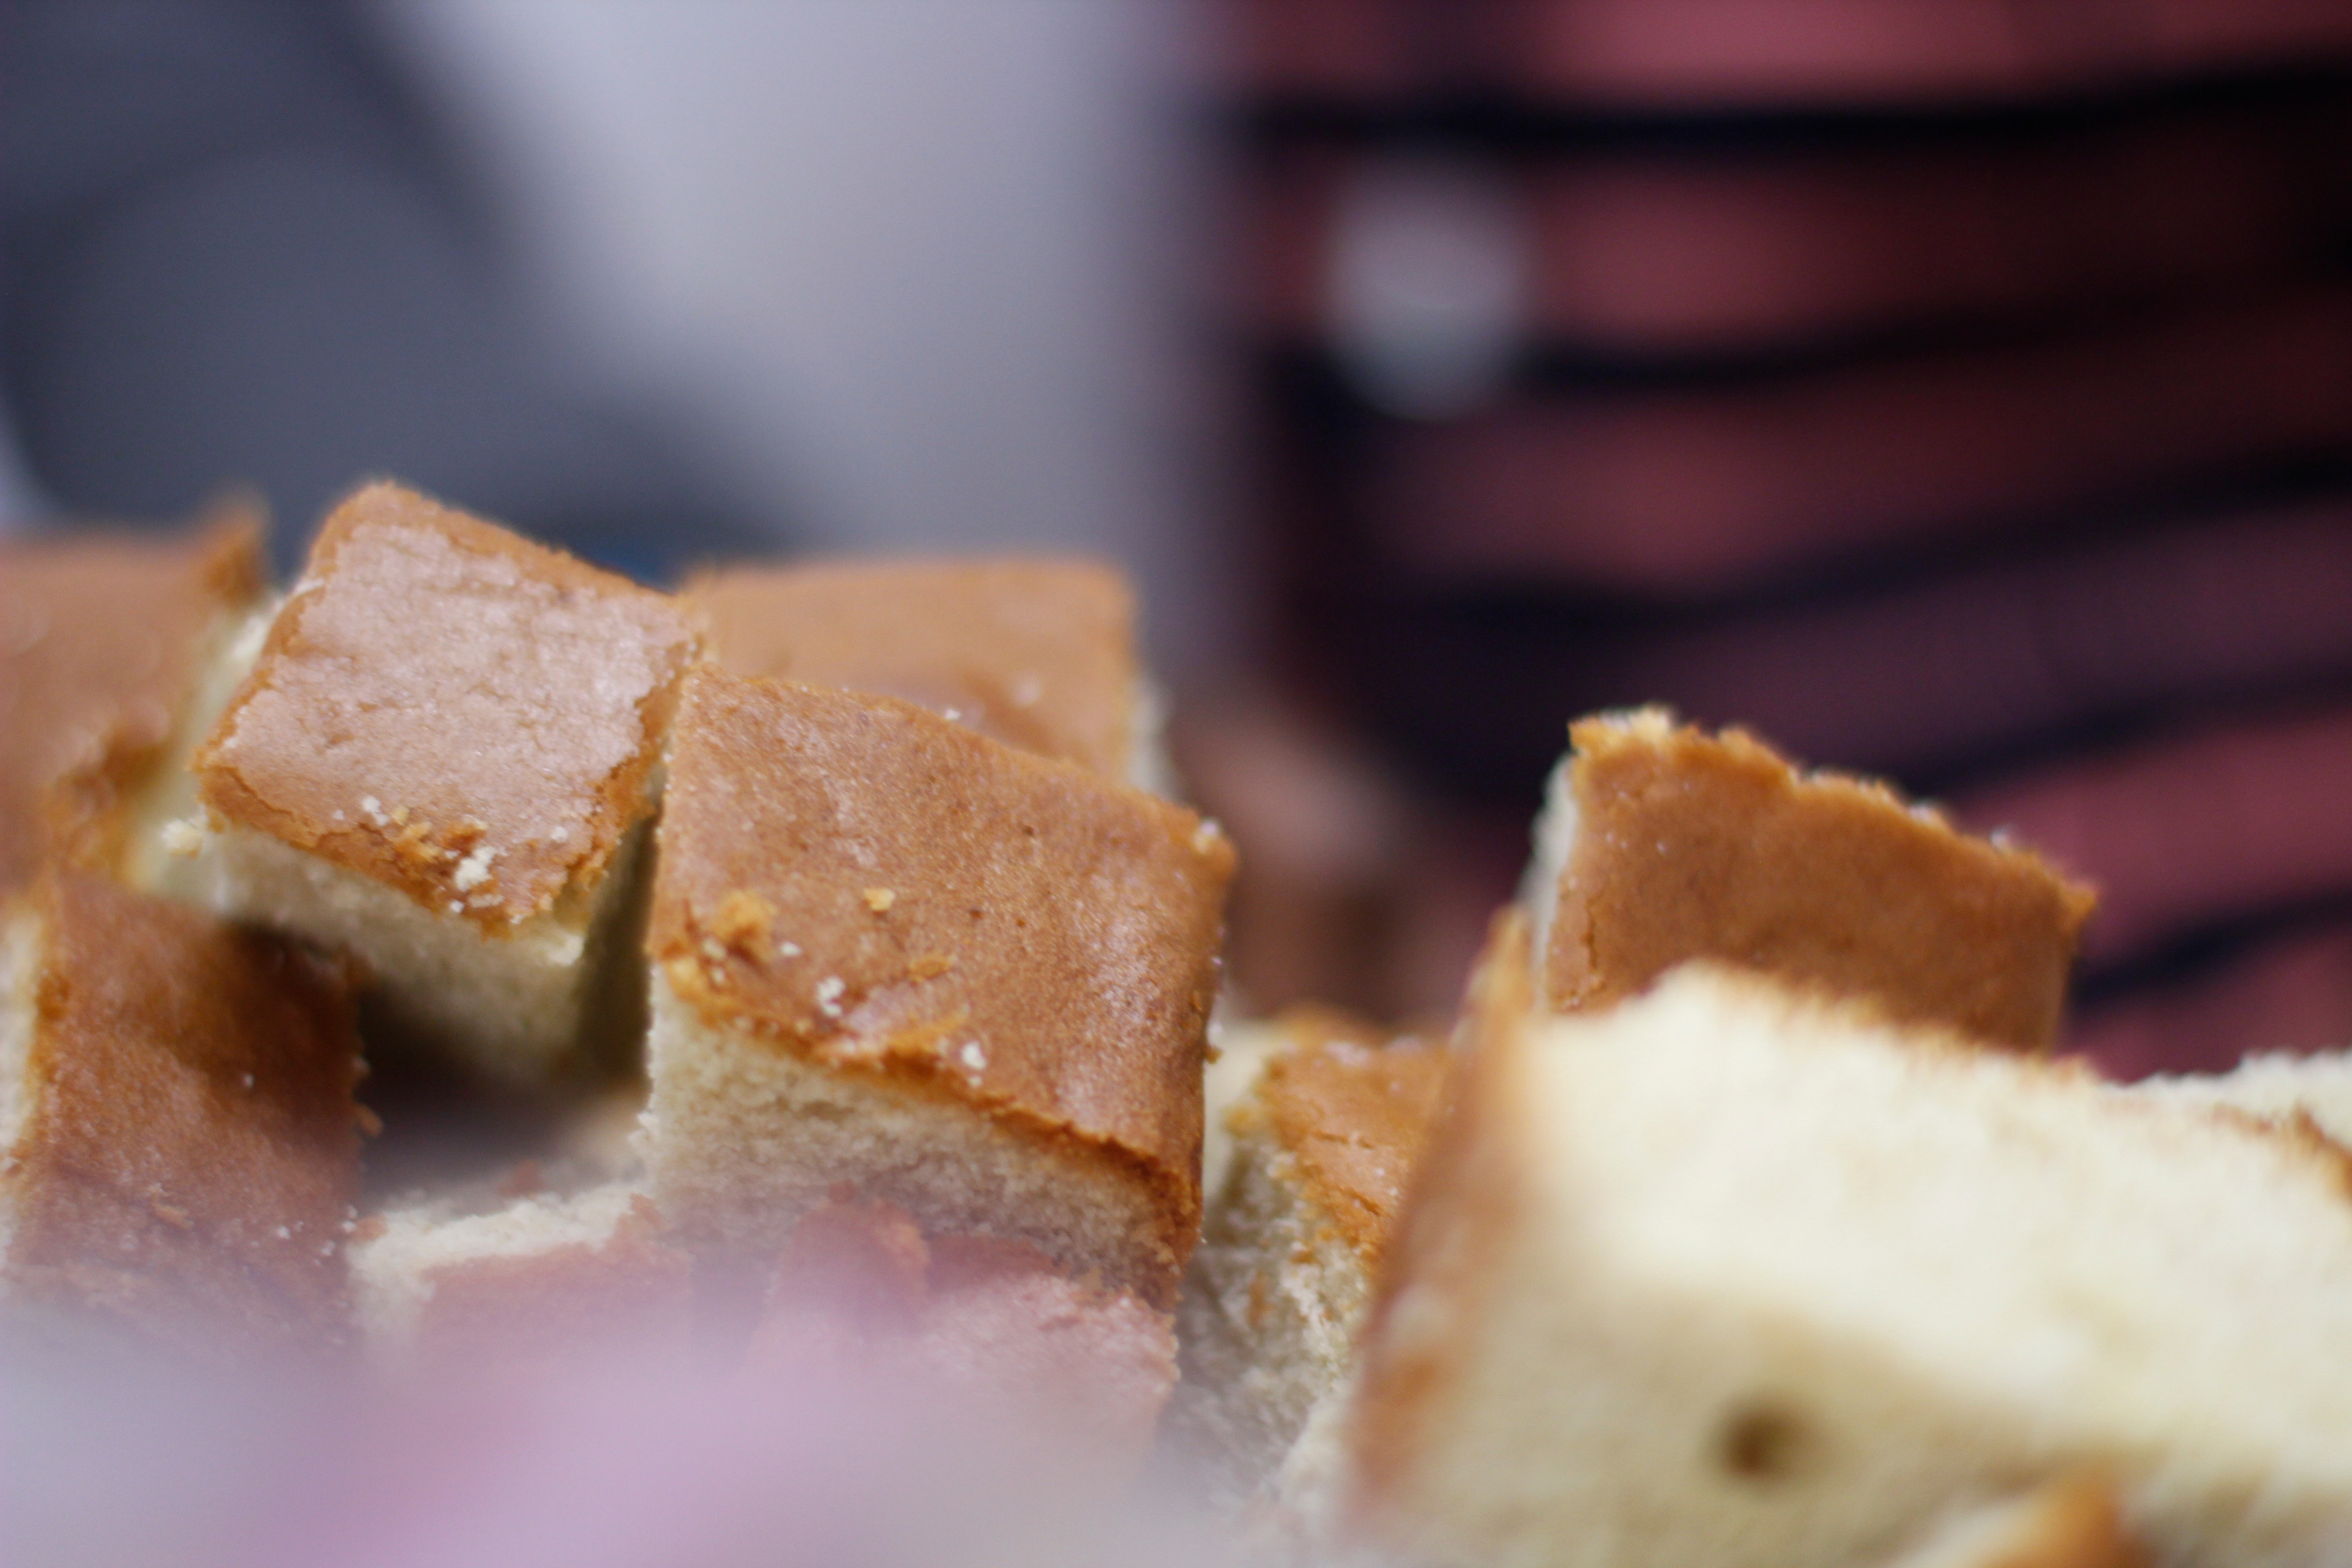
dish, meal, food, breakfast, baking, dessert, cuisine, fudge, close up, sweetness, confectionery, flavor, snack food